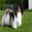
Label: dog